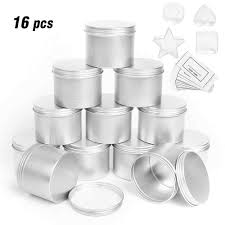
Waste category: metal